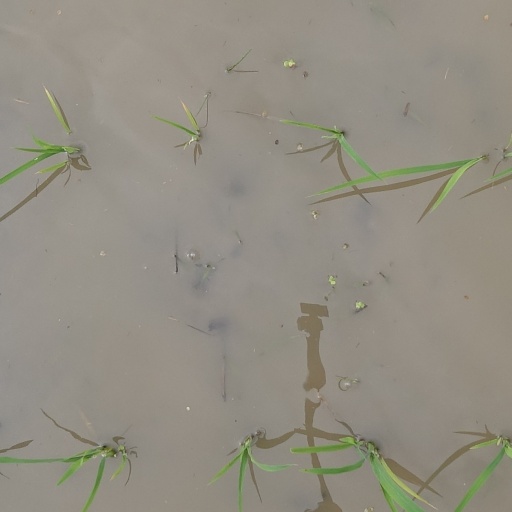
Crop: rice